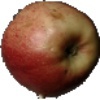
Label: Apple Red 3